David Williamson (minister)

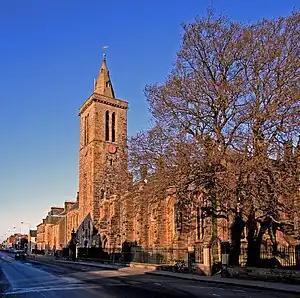
St Andrews, where Williamson was born and from whose university he graduated in 1655

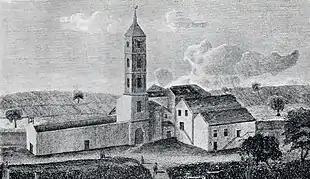
The West Kirk as it appeared in Williamson's time

Williamson was born in St Andrews to William Williamson, a glover. He was baptised on 2 September 1636. He was educated locally and then studied at the University of St Andrews with an MA in 1655. He was licensed to preach by the Presbytery of St Andrews on 23 June 1658 and became helper to Alexander Balfour, minister of Abdie in 1659.